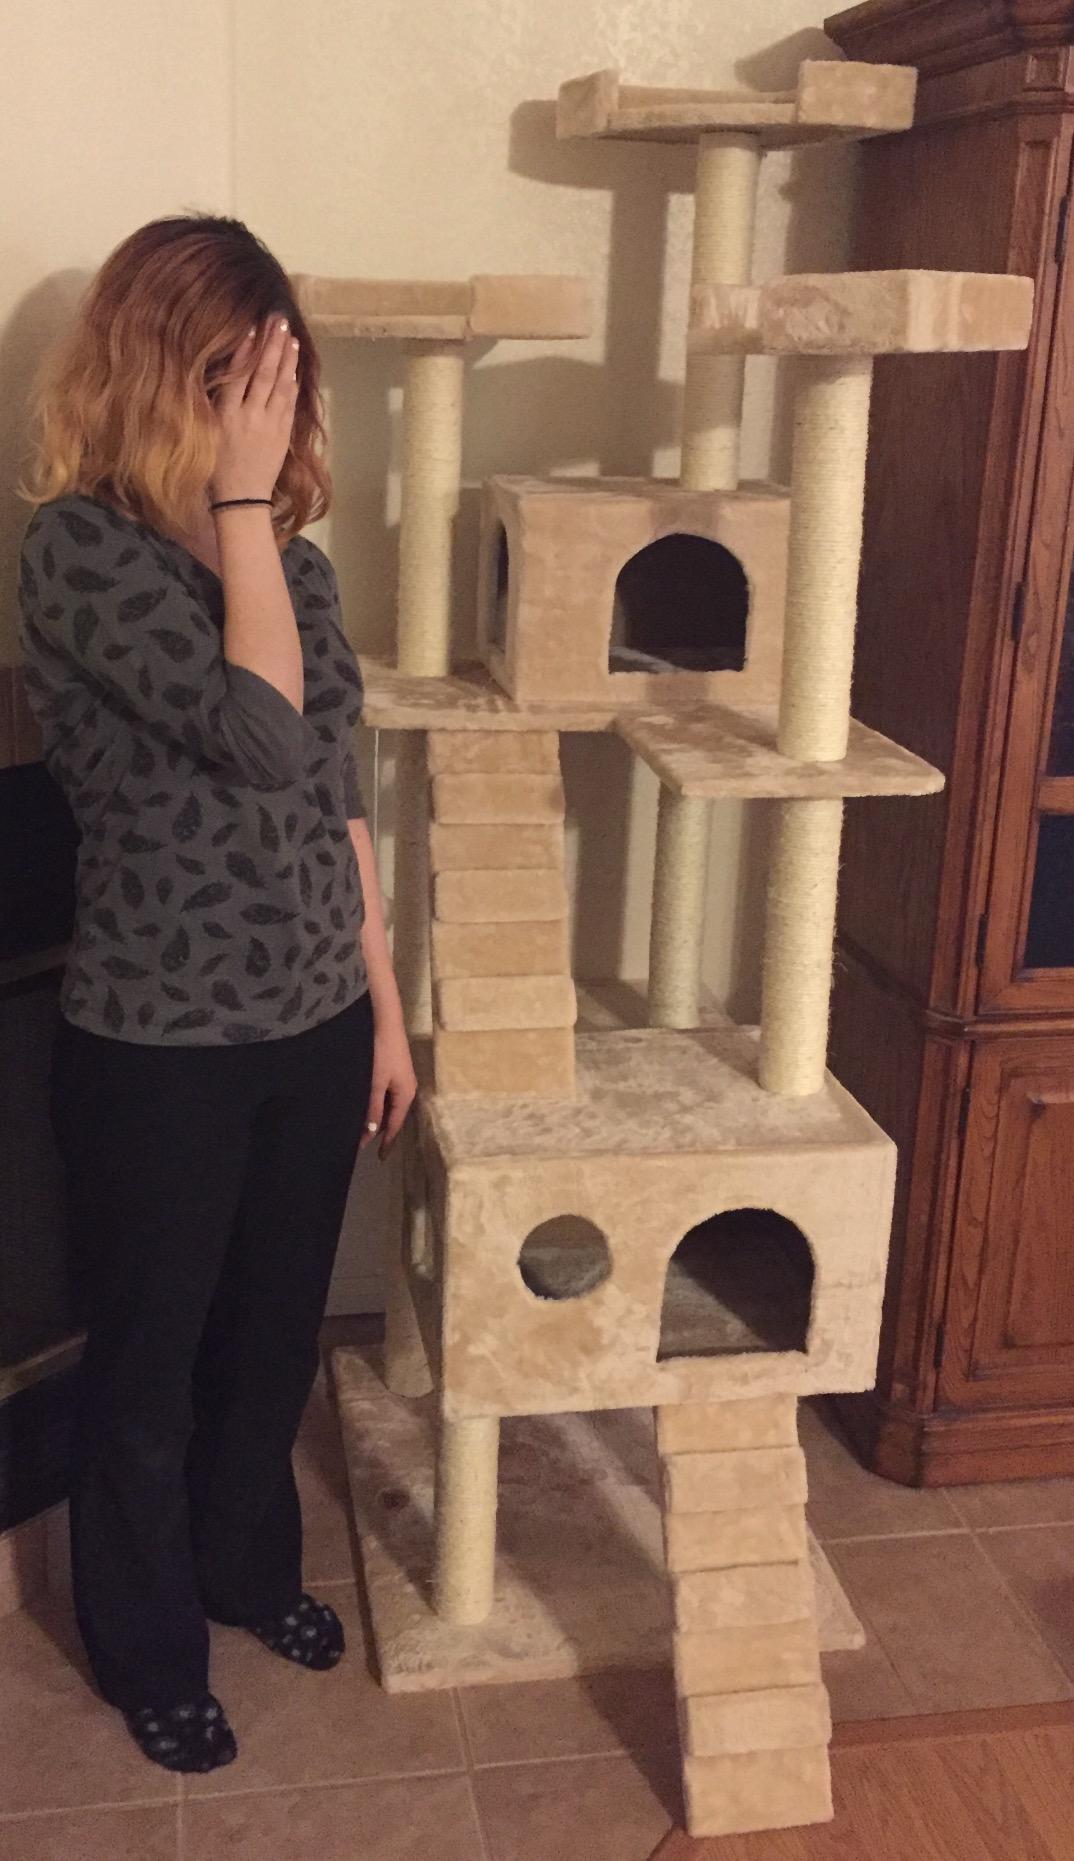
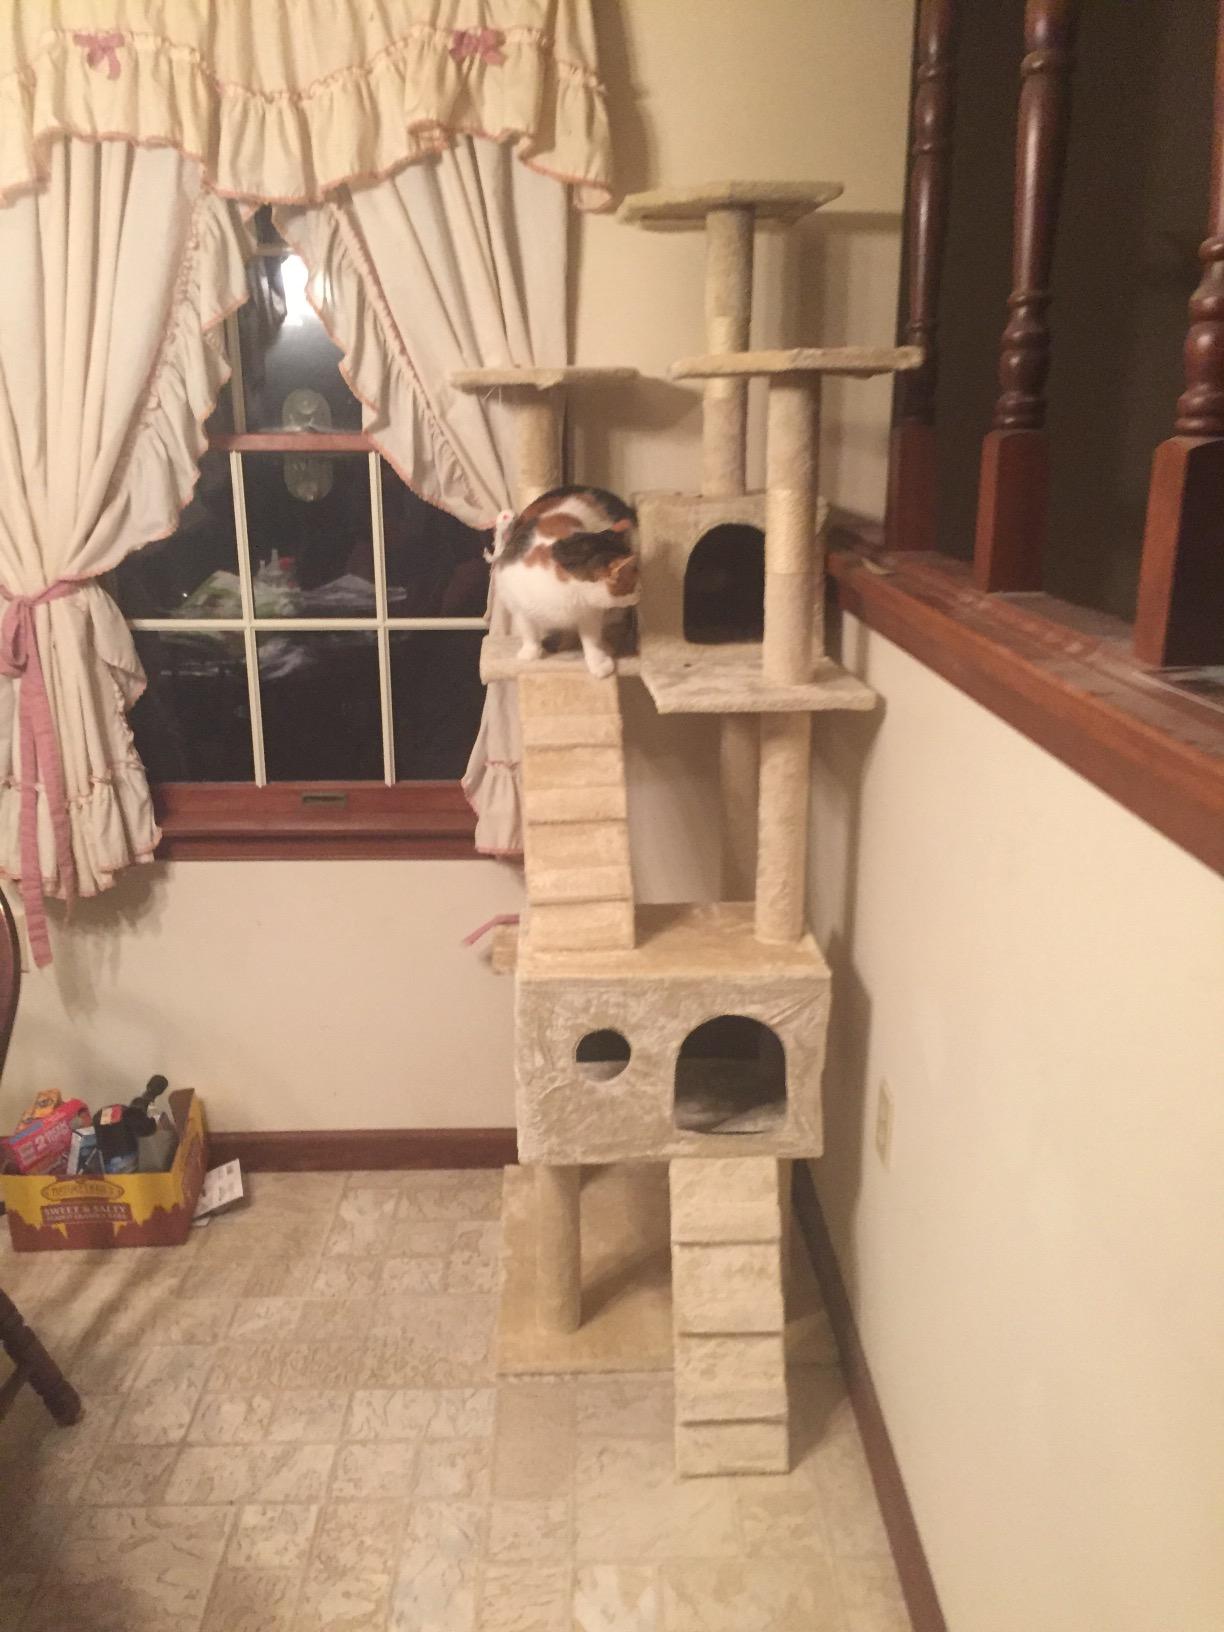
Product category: items_cat tree
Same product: yes